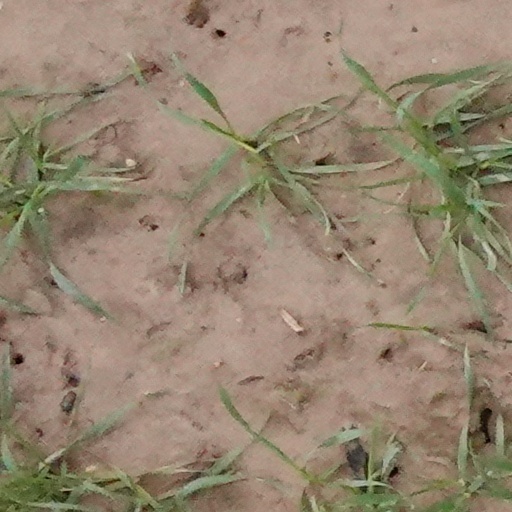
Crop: wheat